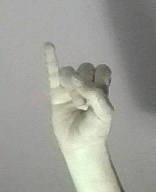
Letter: meem